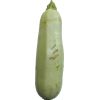
Label: zucchini